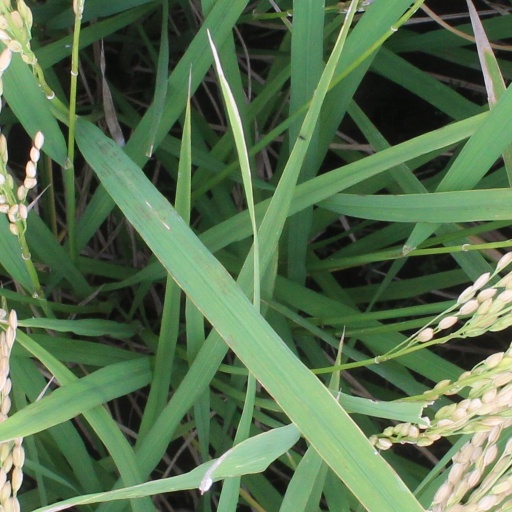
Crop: rice